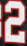
Number: 2